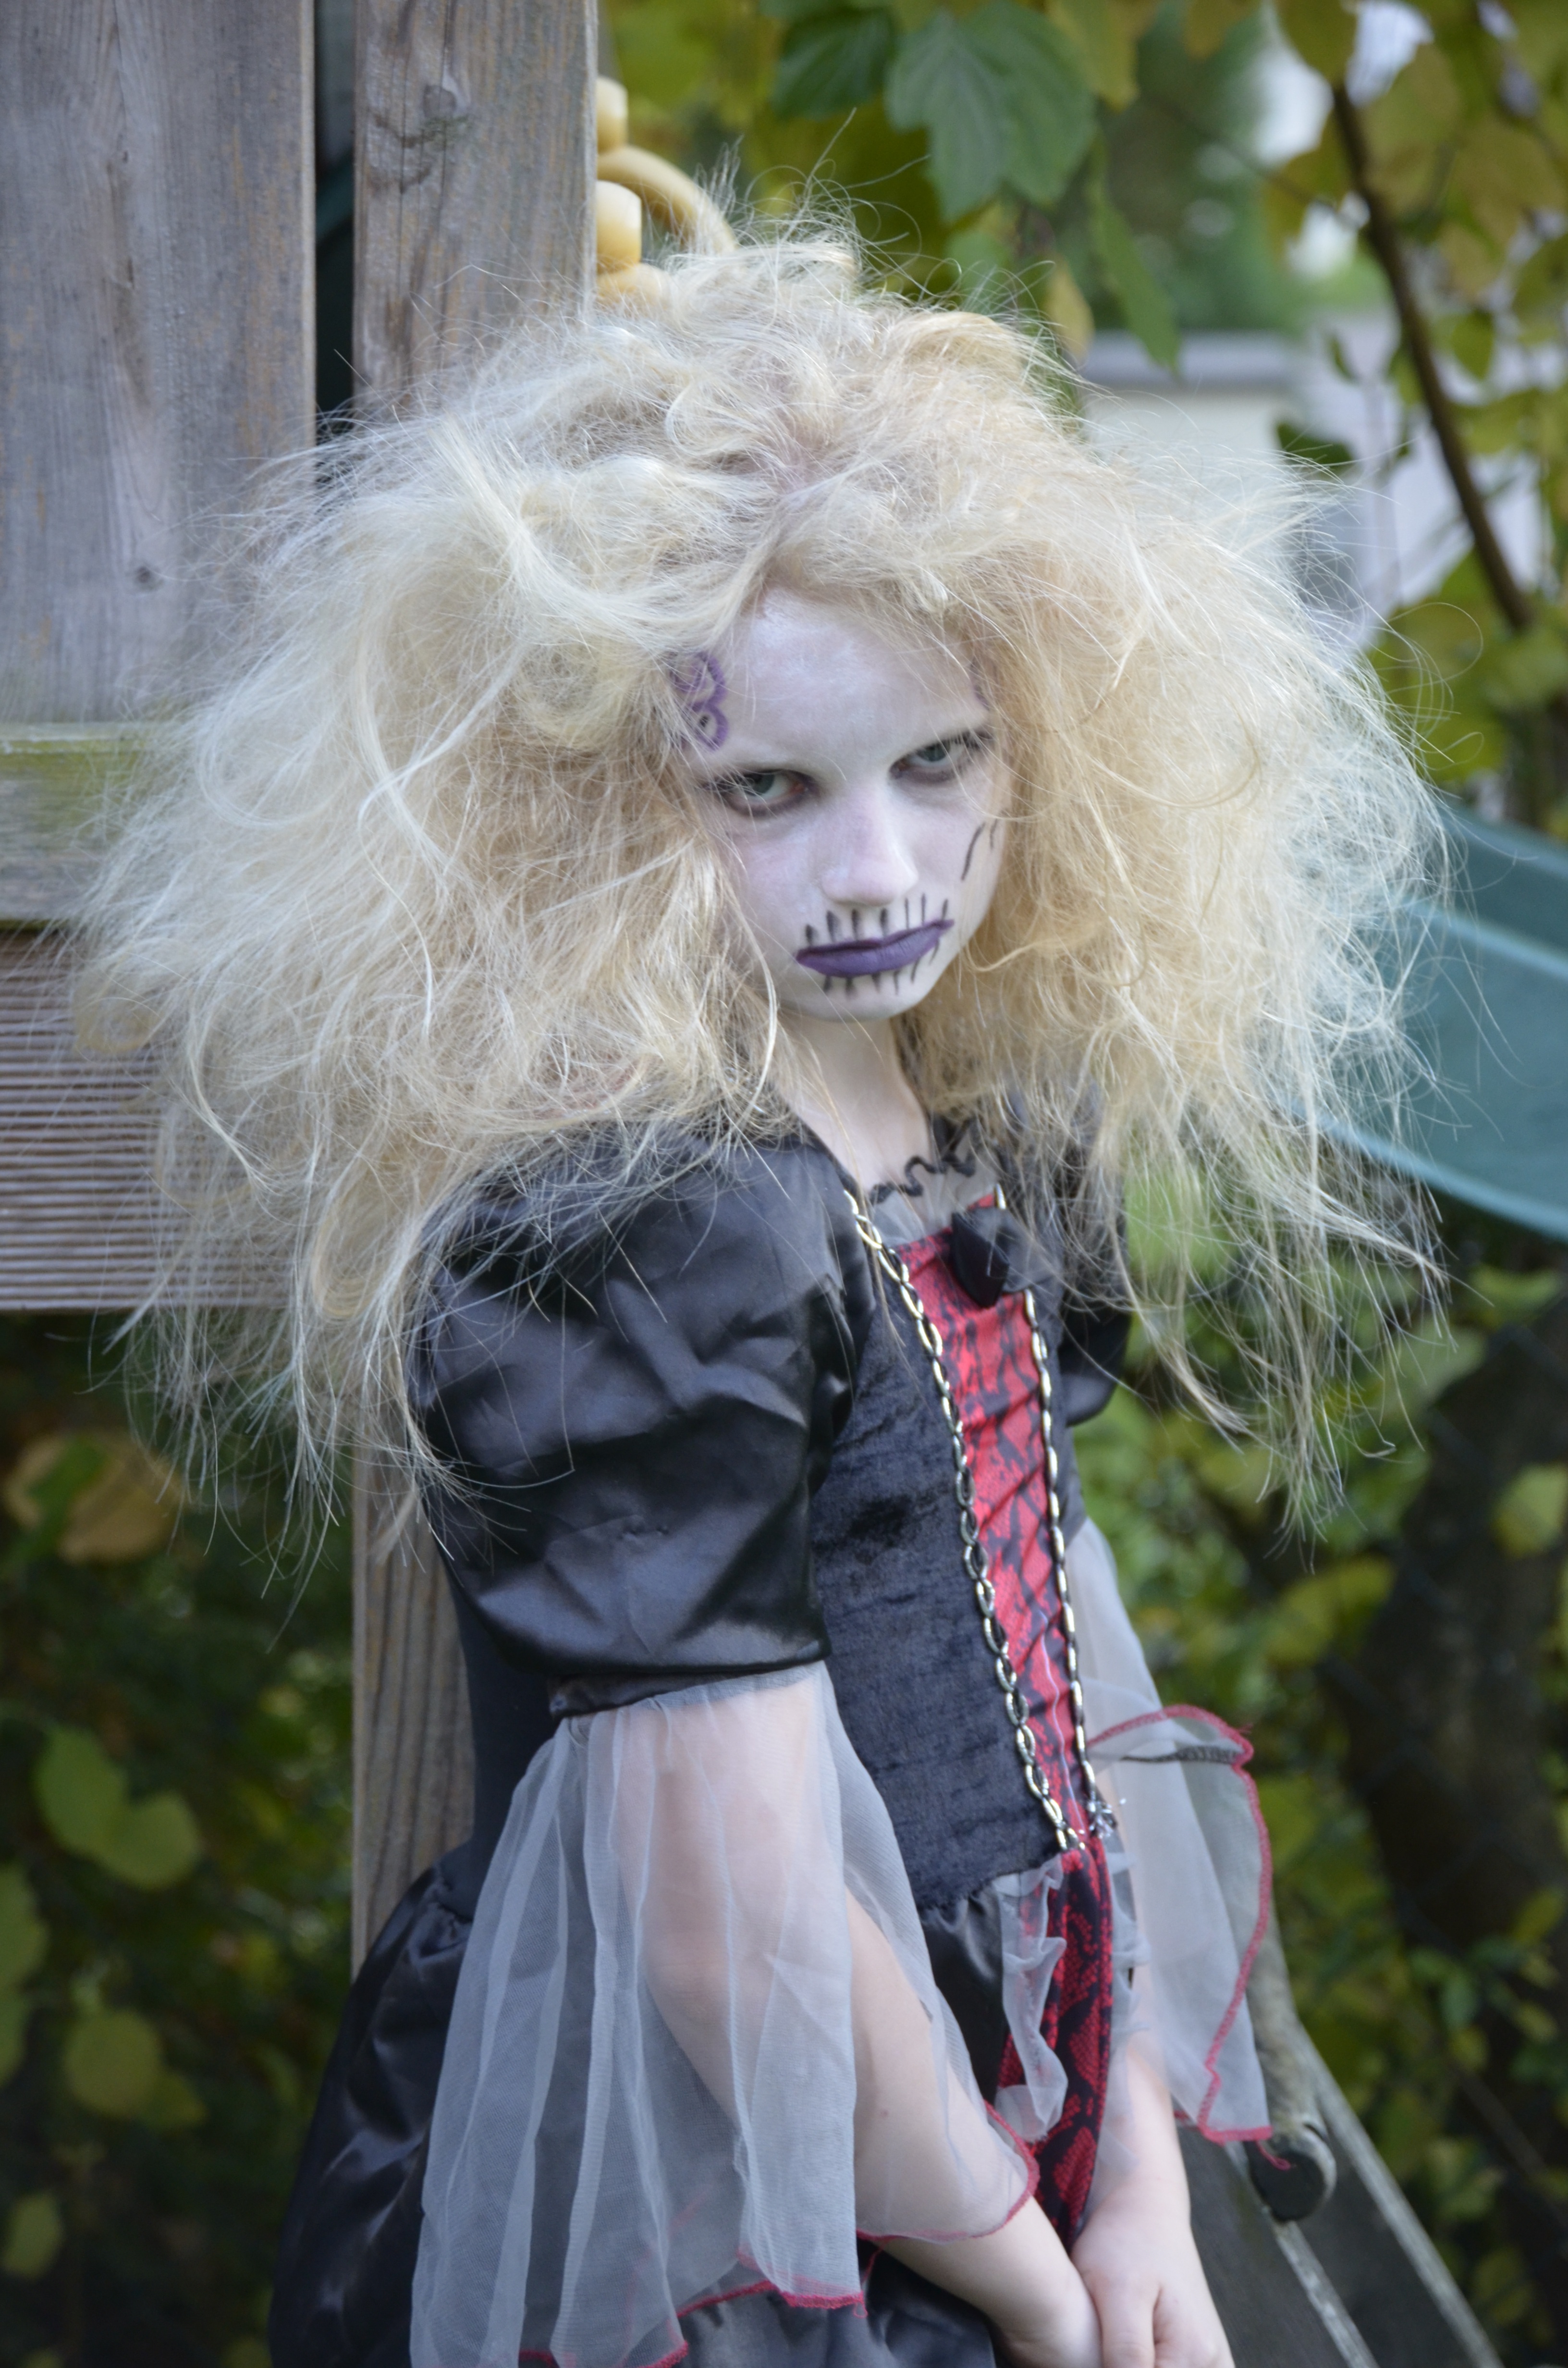
girl, hair, female, portrait, model, mane, fashion, clothing, lady, close, face, dress, beauty, blond, out, costume, the witch